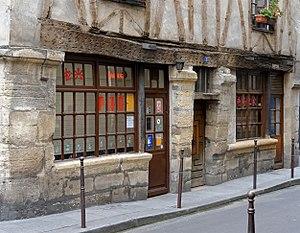
Rue Volta (n°3
La rue Volta est une rue située dans le quartier du Marais, au sein du 3ᵉ arrondissement de Paris.